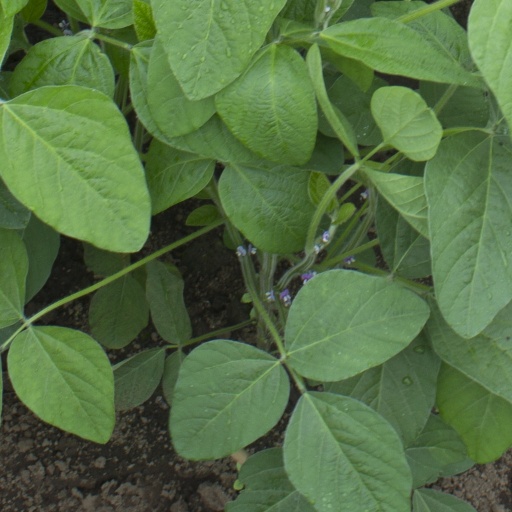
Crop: soybean